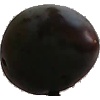
Label: Plum 3